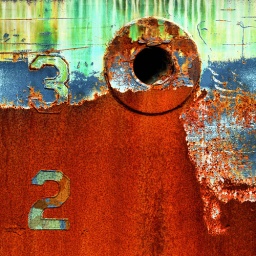
Old rusty boat in Crockett, CA